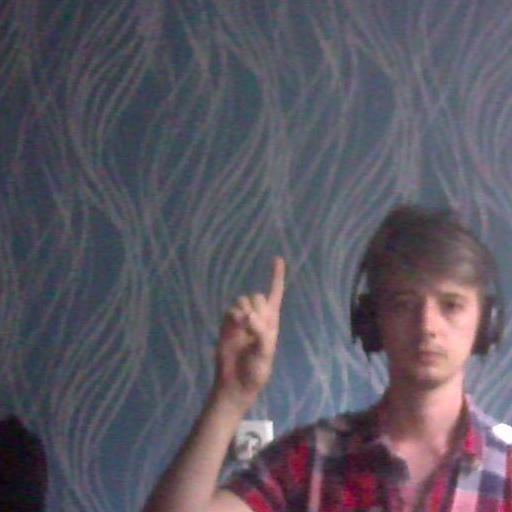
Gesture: one